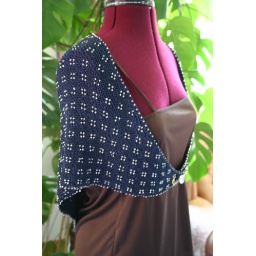
Pattern from Lily Chin's Knit &amp;amp; Crochet with Beads.Yarn: Rowan Lurex Shimmer in Midnight shadeBeads: Jaeger clear silver lined.